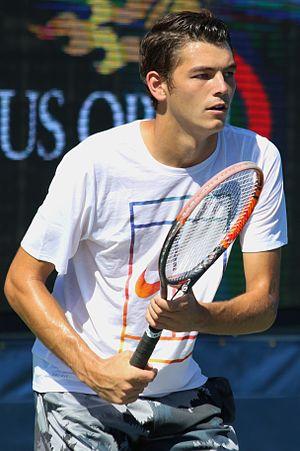
Taylor Harry Fritz, né le 28 octobre 1997 à Rancho Santa Fe, est un joueur de tennis américain, professionnel depuis 2015.